Ibrahim Shema

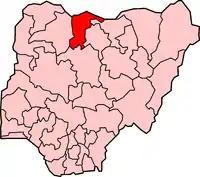
Location of Katsina state in Nigeria

Ibrahim Shema was elected as a Governor of Katsina State on 12 April 2007, as successor to Umaru Yar'Adua, who had been elected president. He took office on 29 May 2007.